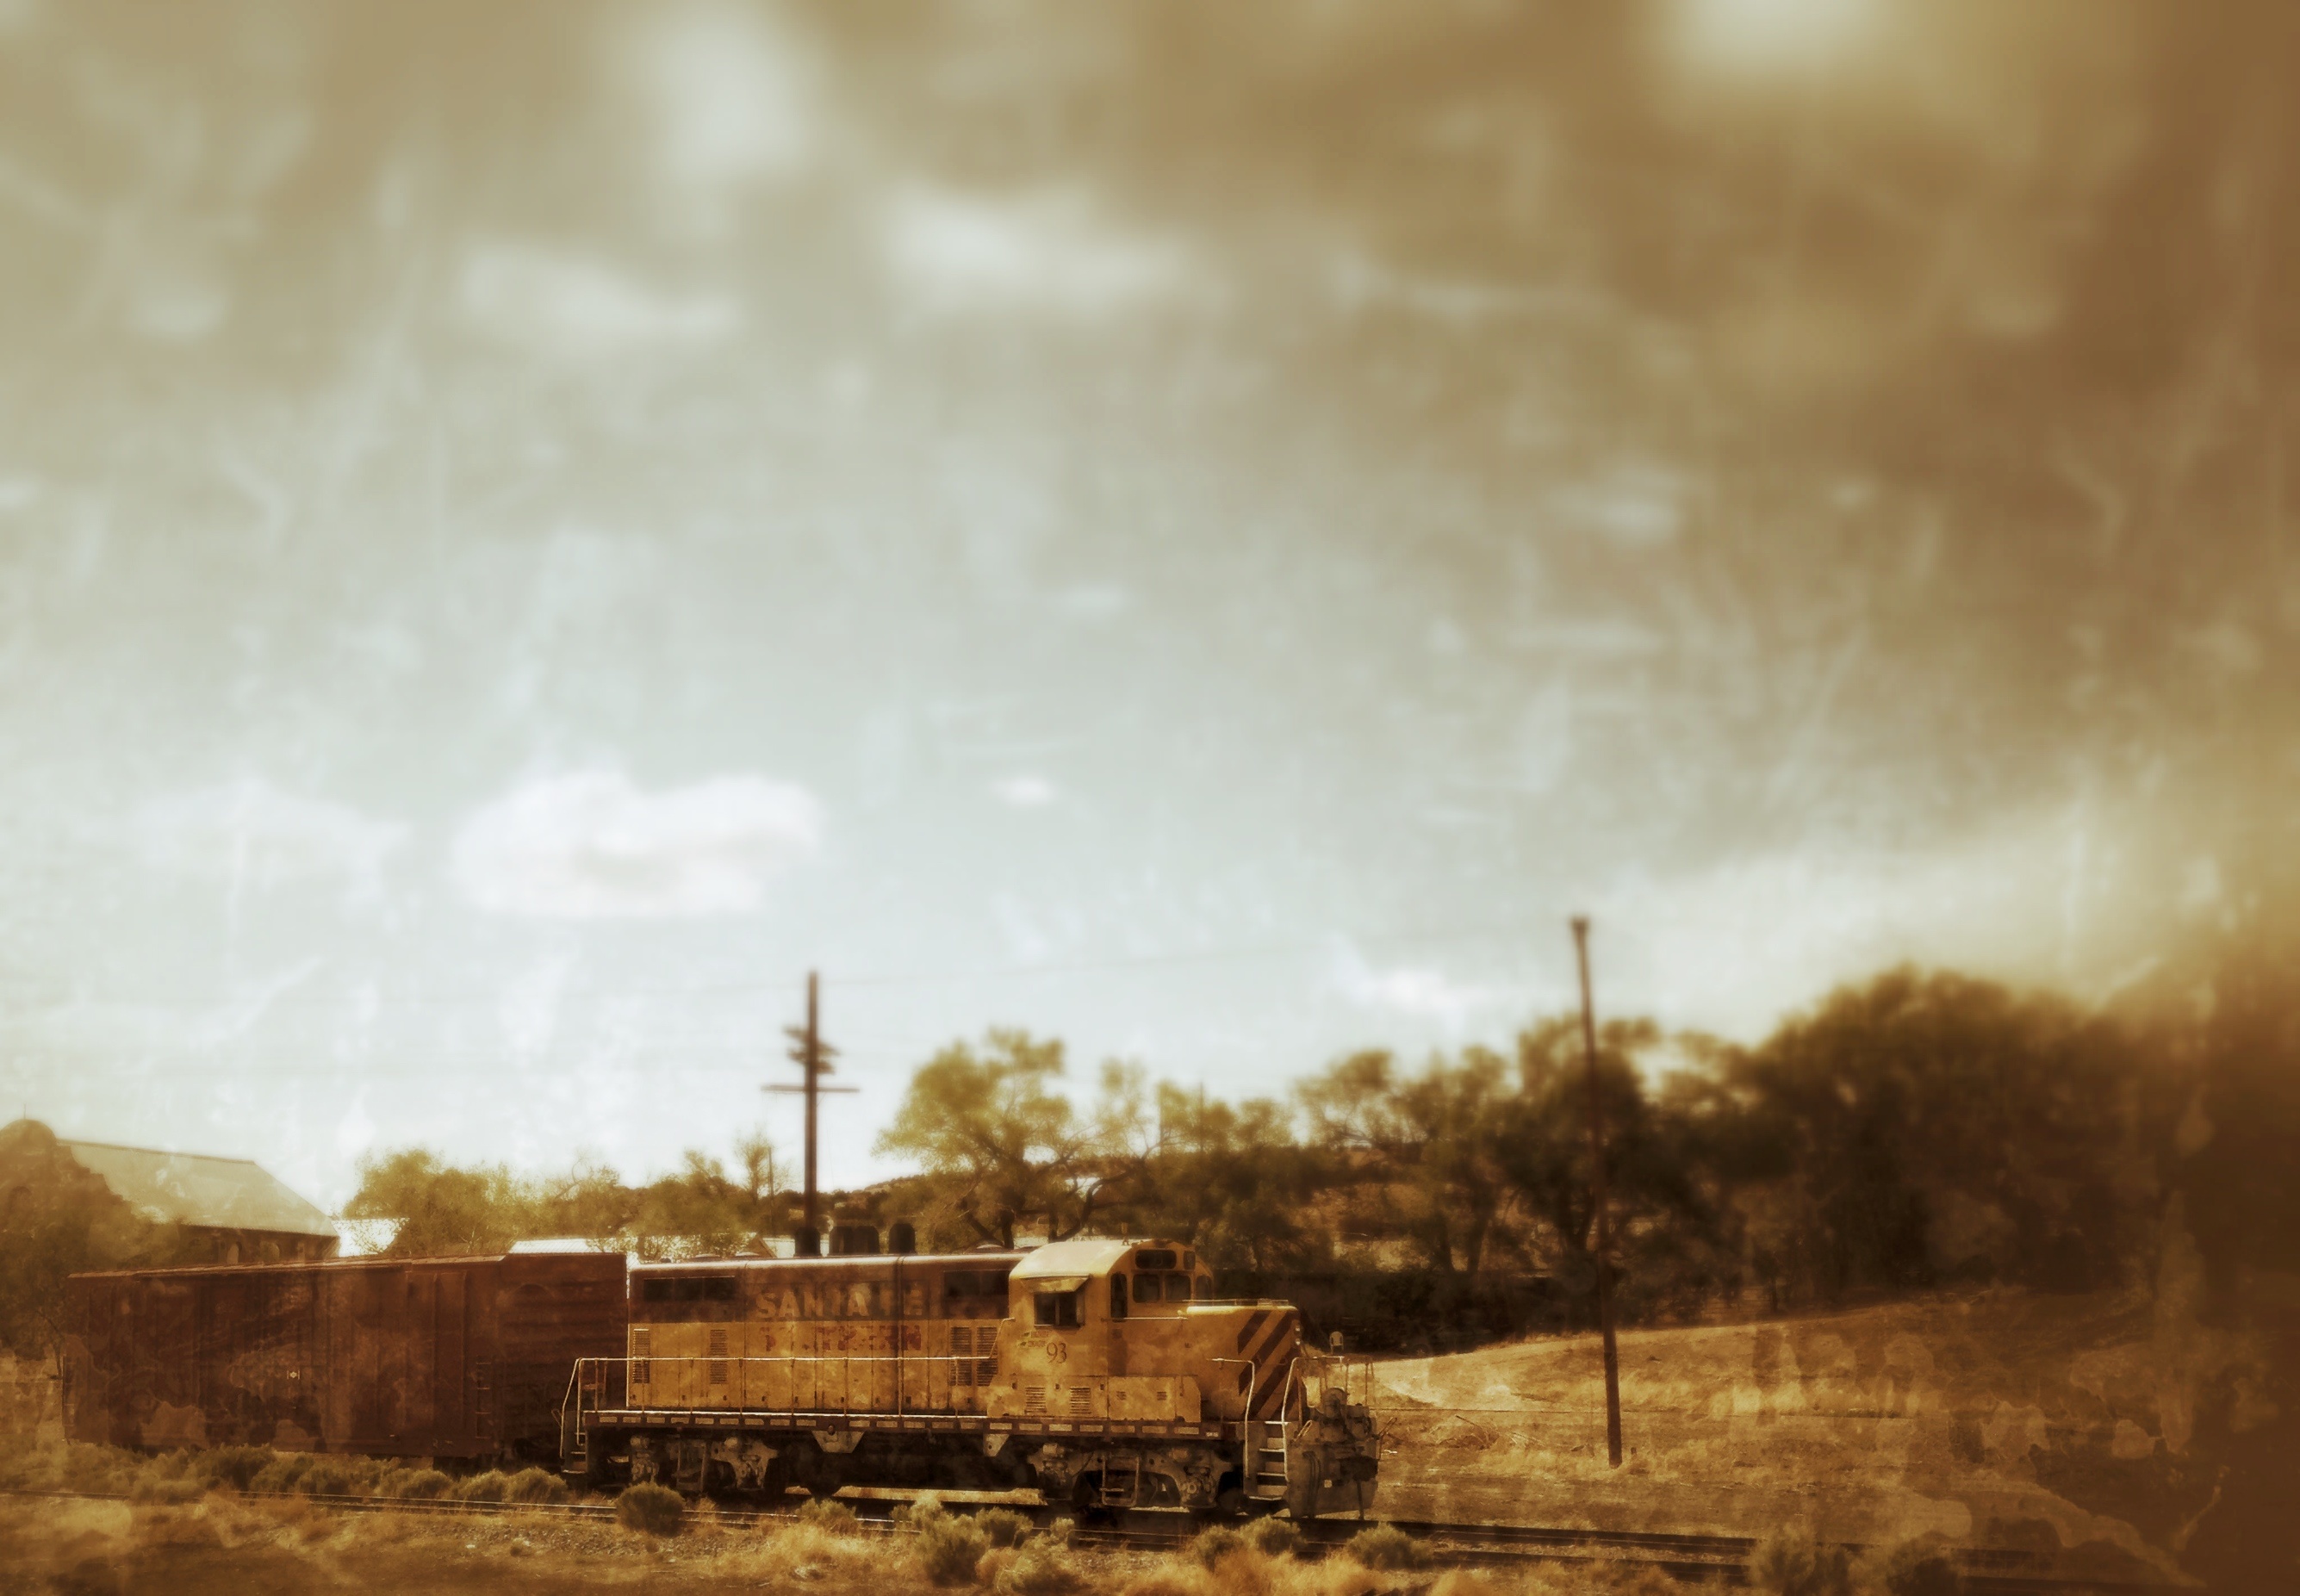
sky, track, sunlight, morning, train, transport, vehicle, engine, 2013365, raildog, atmospheric phenomenon